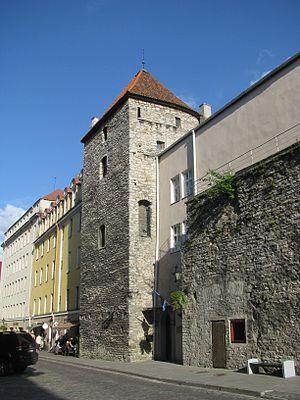
Cet article présente une liste non exhaustive de musées en Estonie.
Le musée estonien du Théâtre et de la Musique est un musée situé à Kesklinn à Tallinn en Estonie.